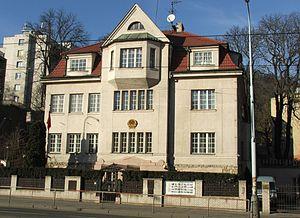
Ambassade du Viêt Nam à Prague - Smíchov, Tchéquie
Voici les représentations diplomatiques du Viêt Nam à l'étranger, hormis les consulats honoraires: